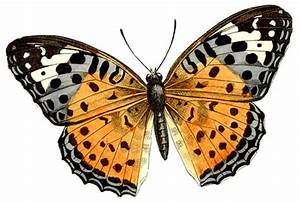
Label: butterfly